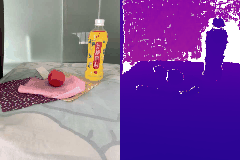
Label: tomato